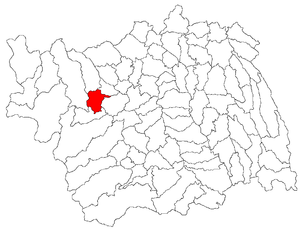
Moinești est une municipalité en Moldavie roumaine, dans le județ de Bacău. Elle est connue pour être la ville natale de Tristan Tzara.